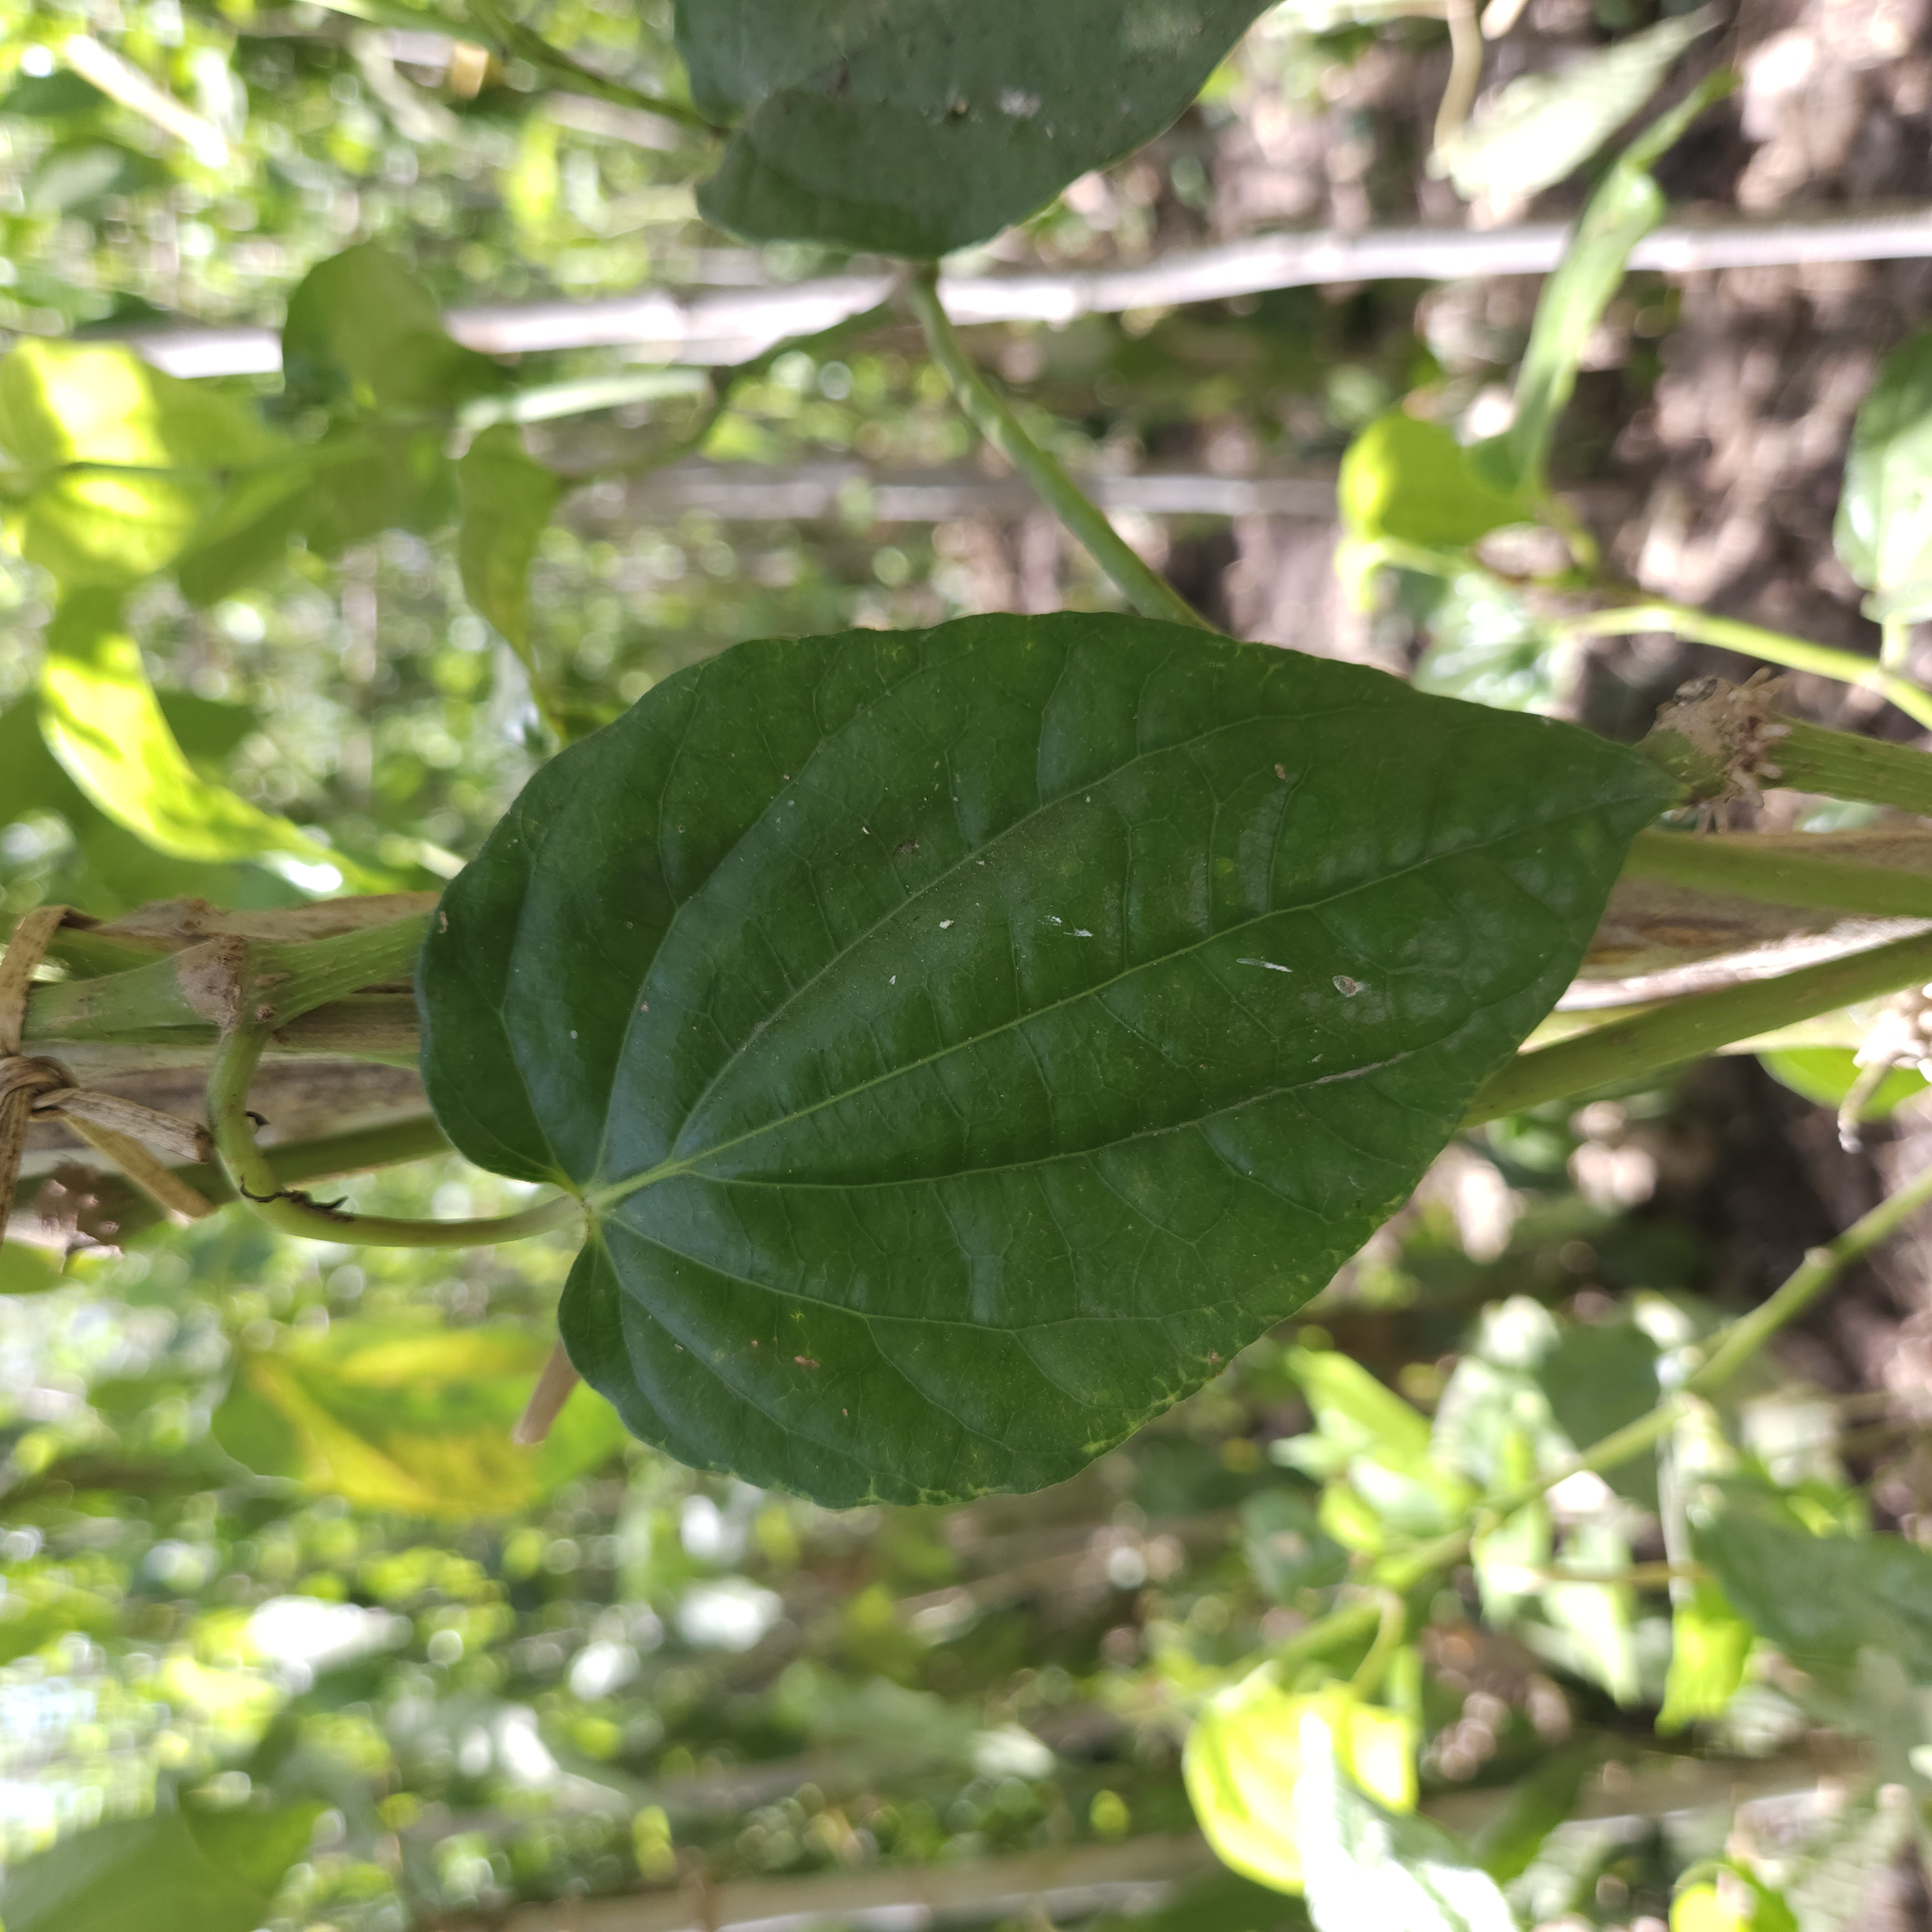
Label: Healthy